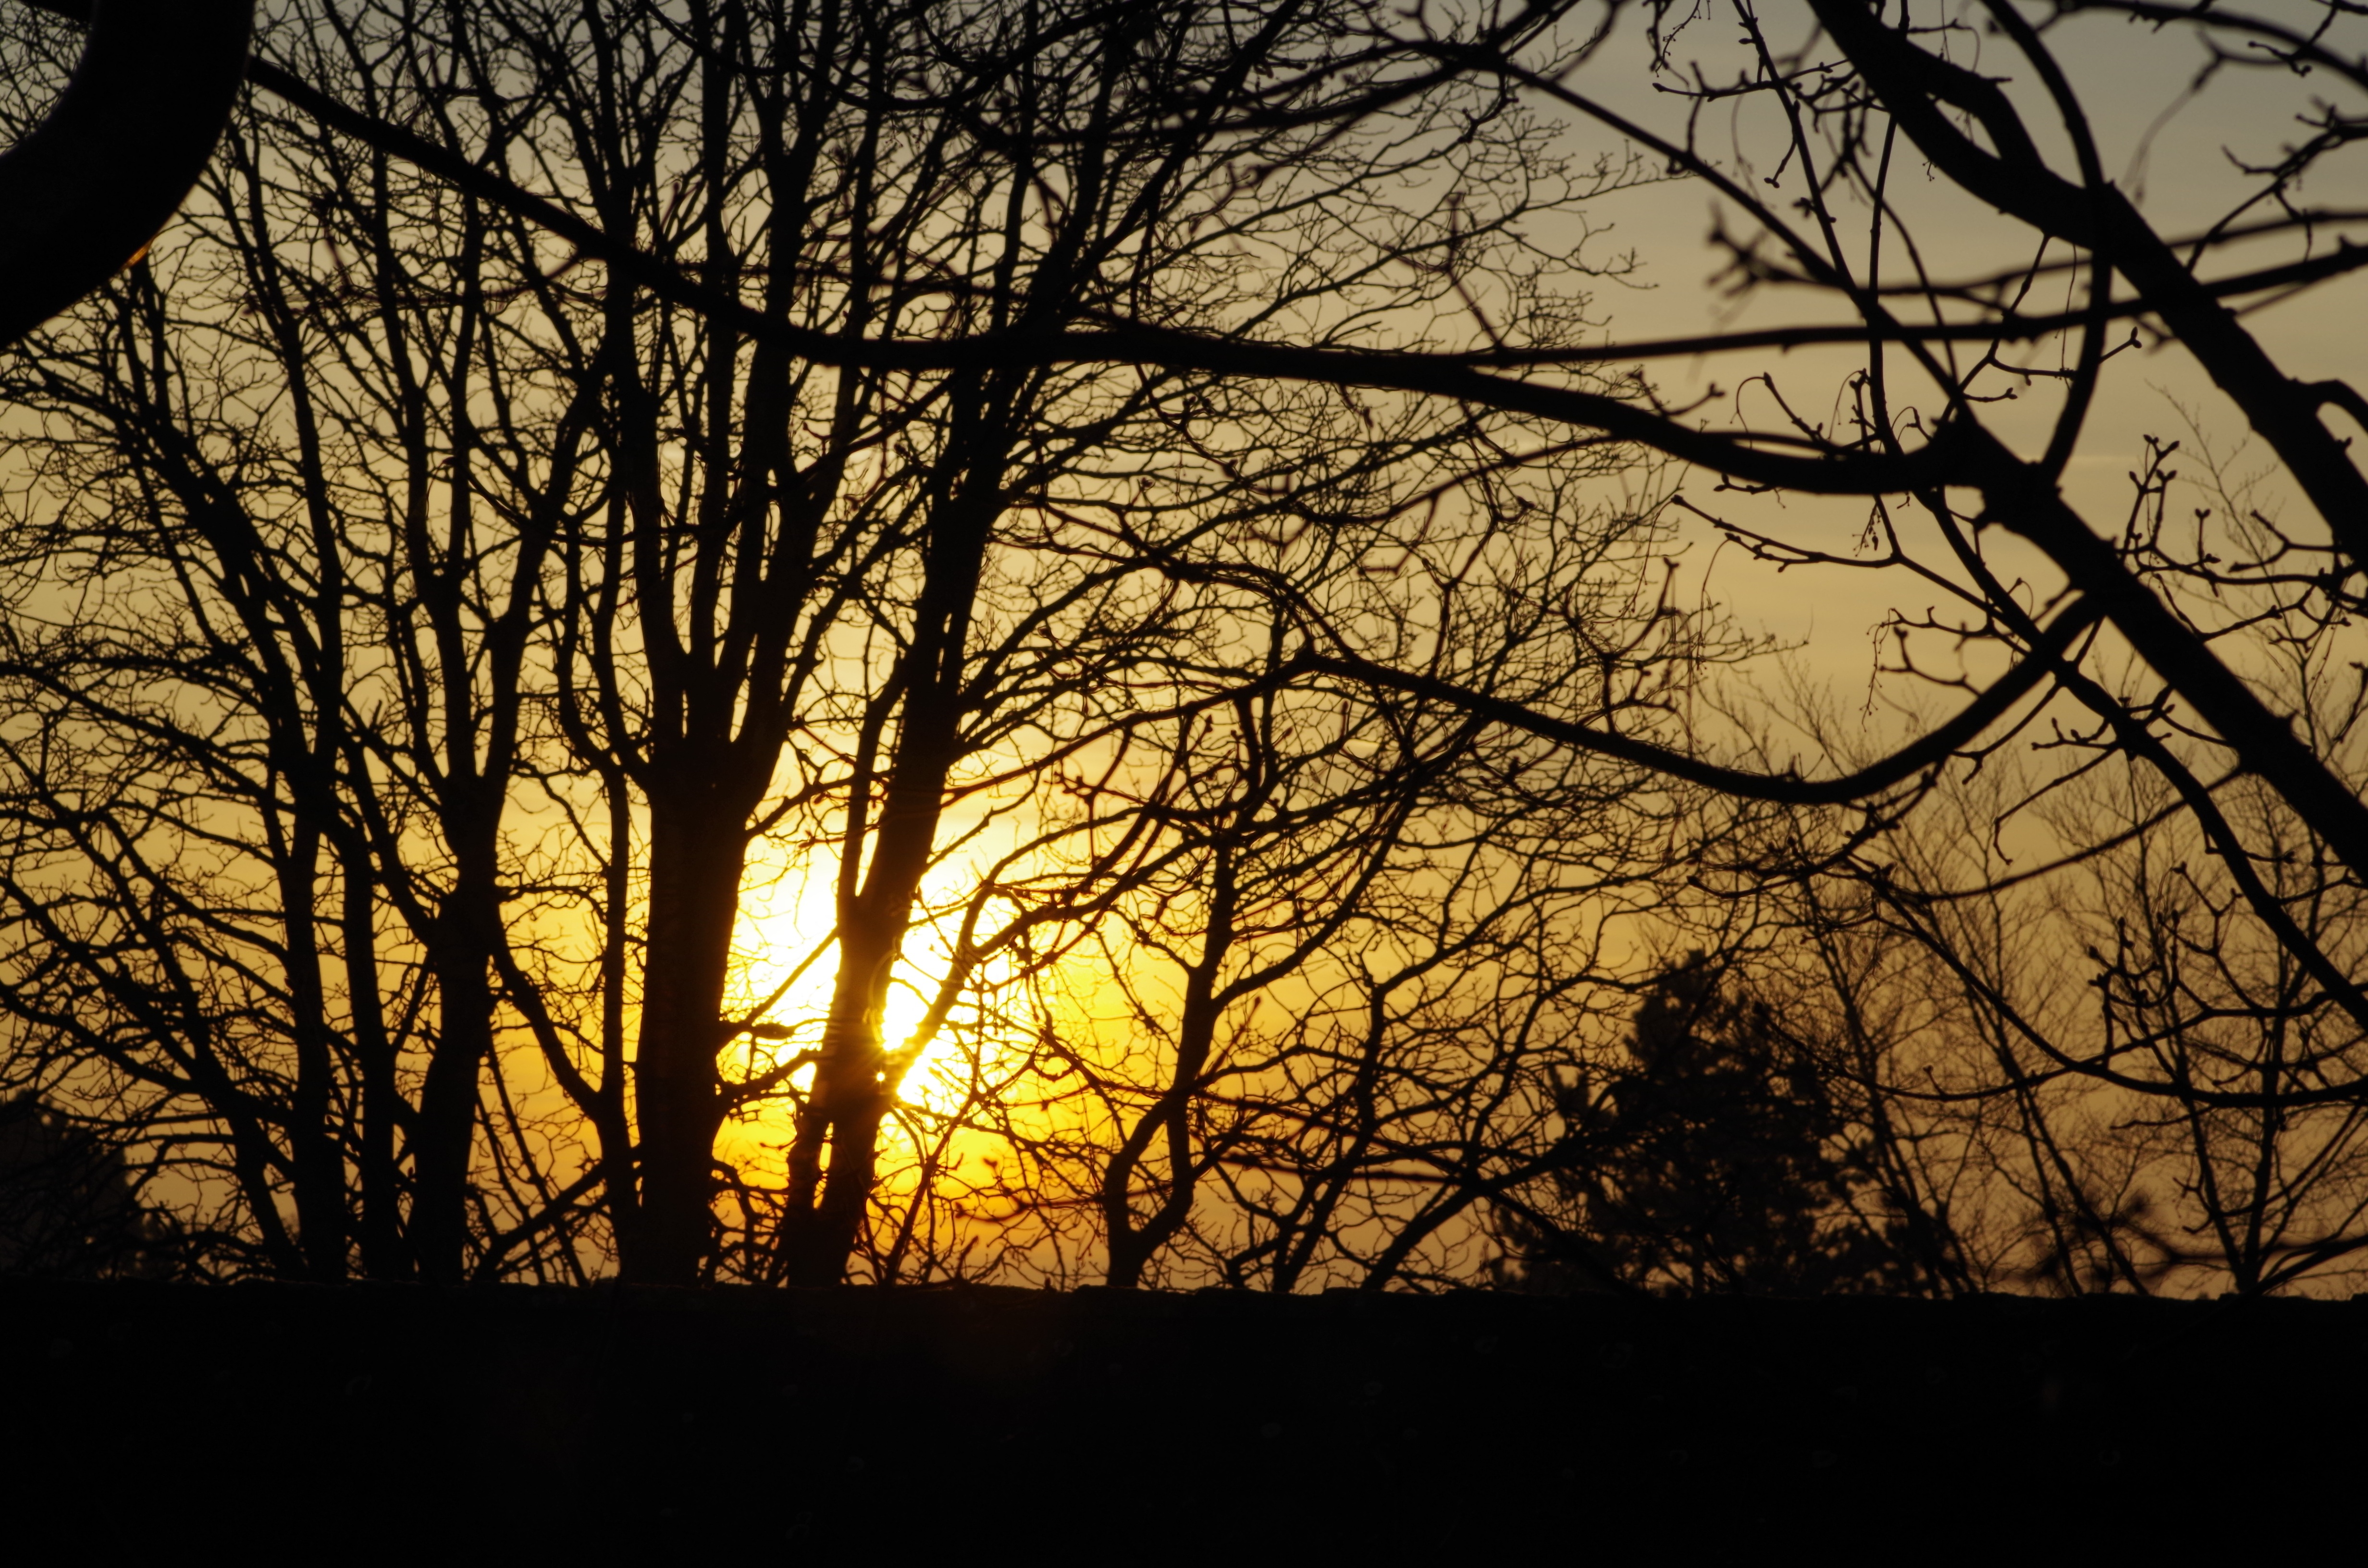
tree, nature, branch, light, plant, sky, sun, sunrise, sunset, sunlight, morning, leaf, dawn, dusk, evening, autumn, darkness, braid, trees, aesthetic, branches, bl tterlos, atmospheric phenomenon, woody plant